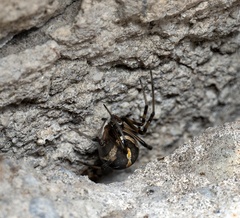
Species: Lactrodectus_hesperus